Massimiano Bucchi

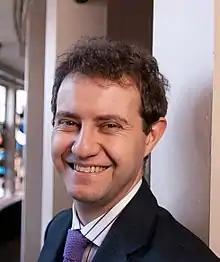
Bucchi in 2016

Massimiano Bucchi (born Arezzo, 15 May 1970) is an Italian sociologist, writer, and professor of science and technology in society at the University of Trento (Italy). His works are in the area of science in society, science communication and the social implications of technologies and innovation.